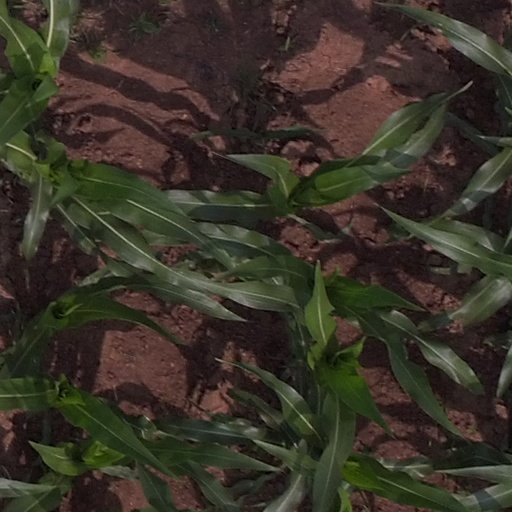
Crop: maize; corn